Tyntesfield

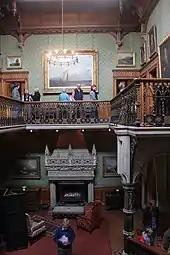
The staircase gallery

Seven children were born to William and Matilda. All were devout Anglicans, with William and his wife being supporters of the Oxford Movement. He was a major benefactor of Keble College, Oxford, and dedicated the later part of his life to philanthropic works. Also being teetotal, he added to the estate's holding by buying the local Failand Inn, which enabled him to control any riotous behaviour (it was sold to Courage Brewery in 1962 by the 2nd Lord Wraxall). William Gibbs died in the house on 3 April 1875. After a service at the estate chapel on 9 April, 30 estate workers carried his coffin to All Saints Church, Wraxall. He is buried within the family plot in the church grounds.